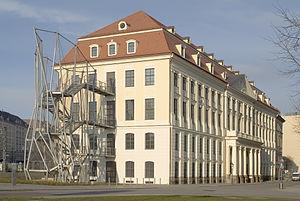
La Städtische Galerie de Dresde est un musée communal de la ville de Dresde en Allemagne. Il se trouve depuis 2005 au premier étage de l'ancien bâtiment de la diète saxonne construit entre 1770 et 1775. La Städtische Galerie fait partie du Städtische Museum qui se trouve dans le même bâtiment. Gisbert Portsmann en est le directeur depuis 2002.